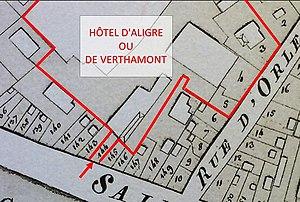
Plan commenté de la parcelle n°146 Hôtel d'Aligre et de Verthamont extrait de l'Atlas des Censives de 1720.
La rue d'Orléans, ou rue d'Orléans-Saint-Honoré, est une ancienne rue qui était située dans l'ancien 4ᵉ arrondissement de Paris et qui disparait en 1890 lors du percement de la rue du Louvre.